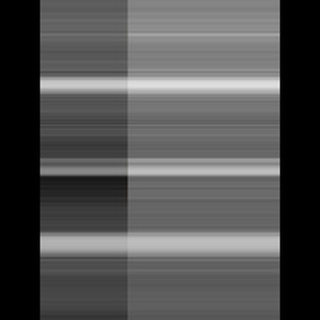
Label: sugarcane_mosaic